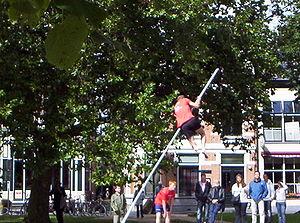
Le Fierljeppen est un sport traditionnel néerlandais pratiqué par les frisons, en frison occidental « ljeppen » signifie « saut ». Il se pratique avec une perche de 8 mètres à 13 mètres et consiste à sauter au-dessus d'un plan d'eau ou d'un large canal. Le record des Pays-Bas est détenu par Jaco de Groot avec 22,21 mètres chez les hommes et par Dymphie van Rooijen avec 16,74 m chez les femmes.